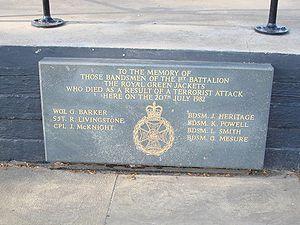
Les attentats de Hyde Park et Regent's Park se sont déroulés le 20 juillet 1982 à Londres. Des cérémonies militaires de l'armée britannique à Hyde Park et Regent's Park sont la cible de deux bombes qui tuent onze personnes et en blessent une cinquantaine. Ils sont revendiqués par l'Armée républicaine irlandaise provisoire.